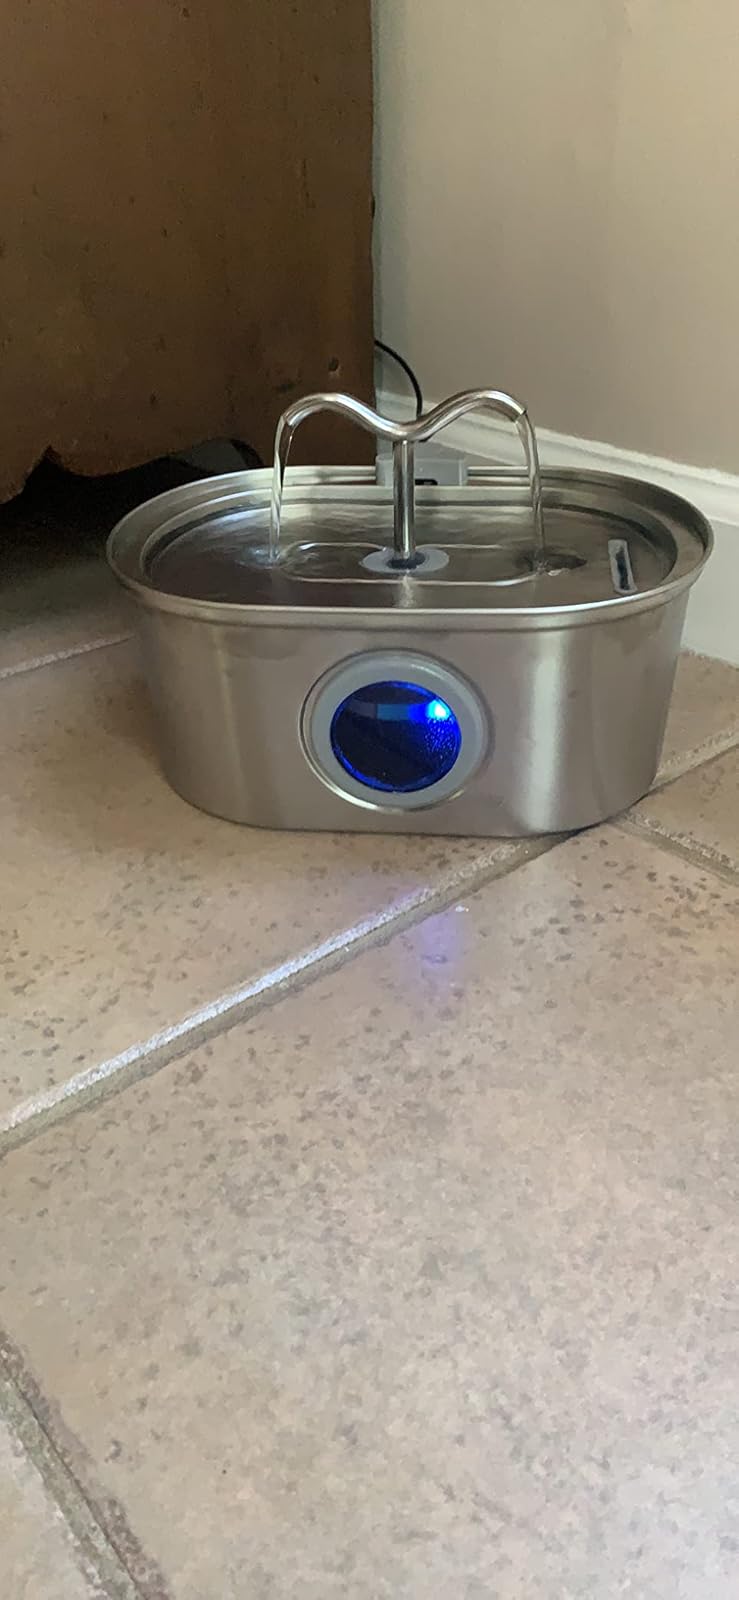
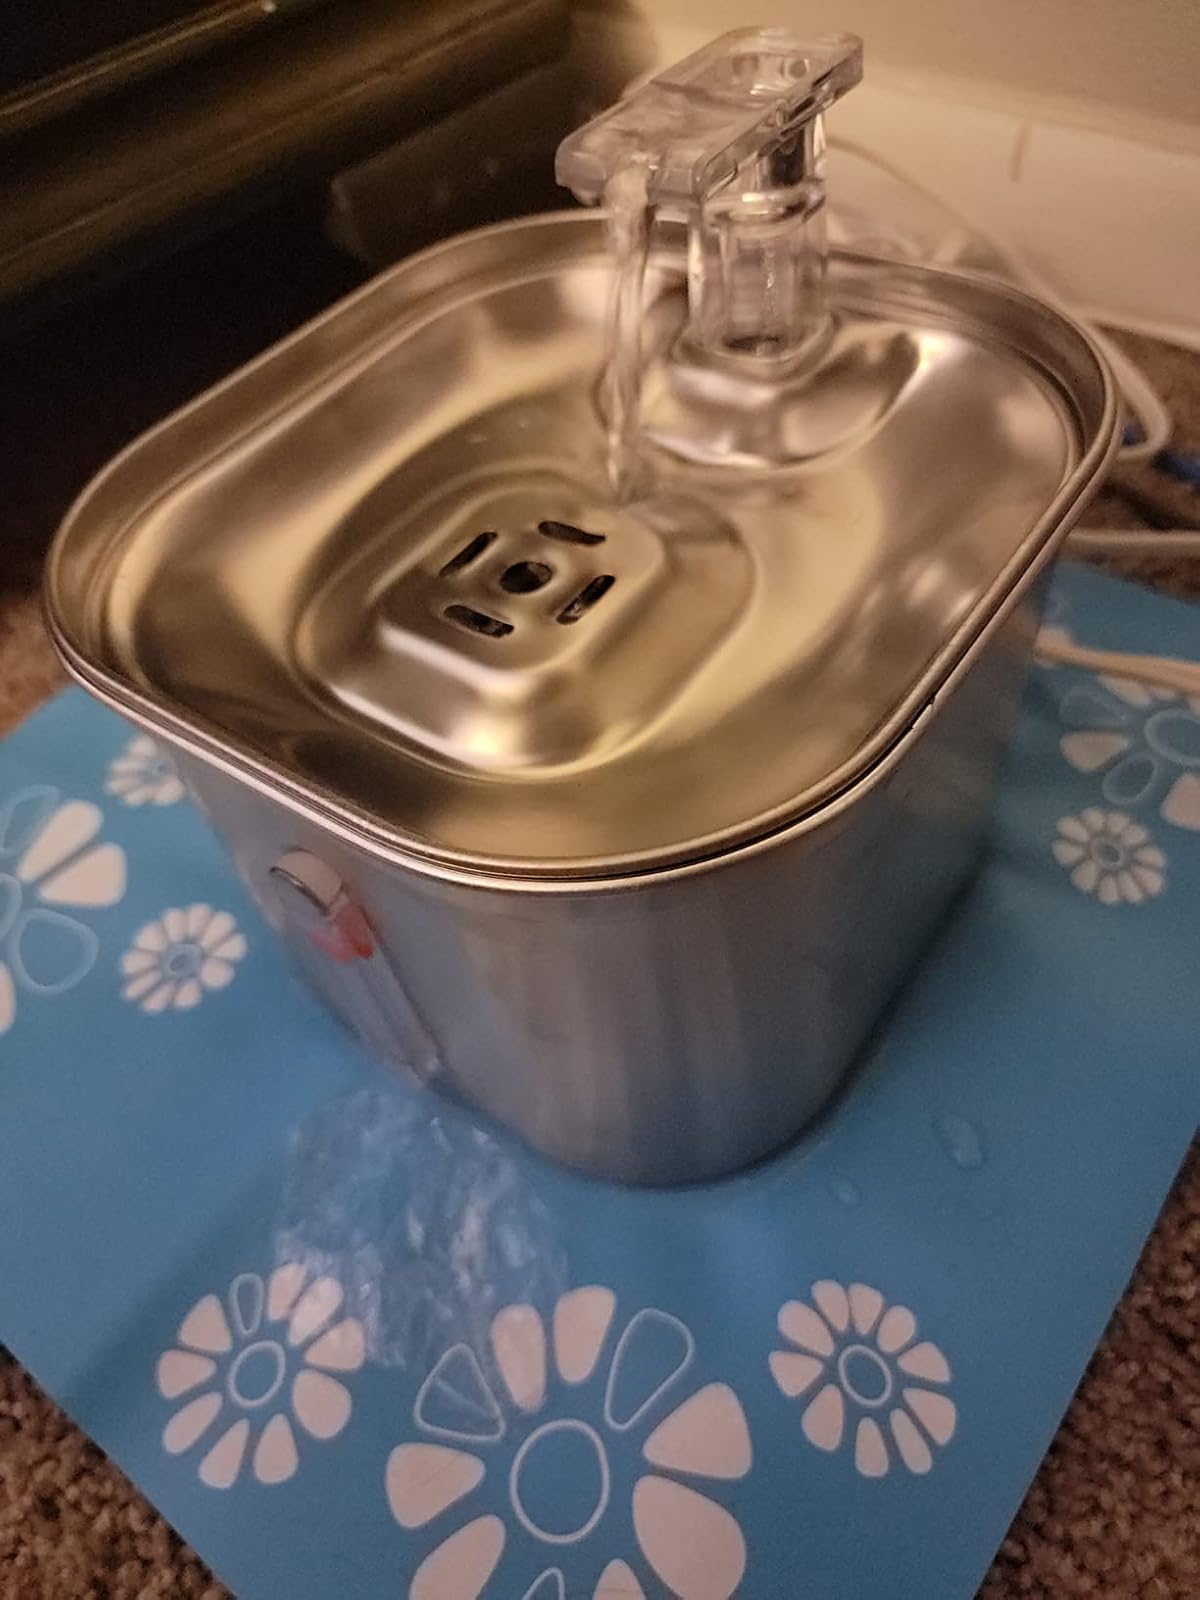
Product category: items_bowl
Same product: no